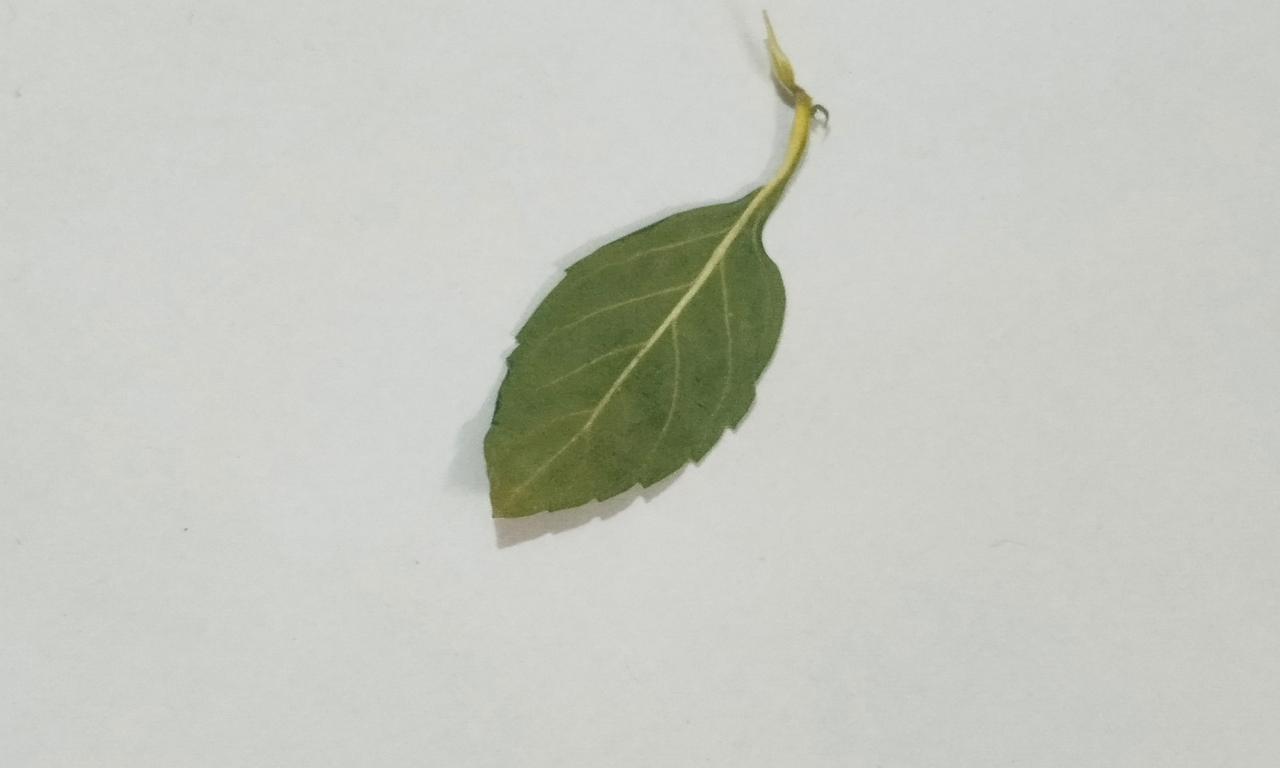
Label: Dried